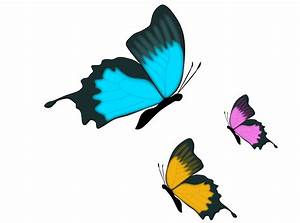
Label: farfalla